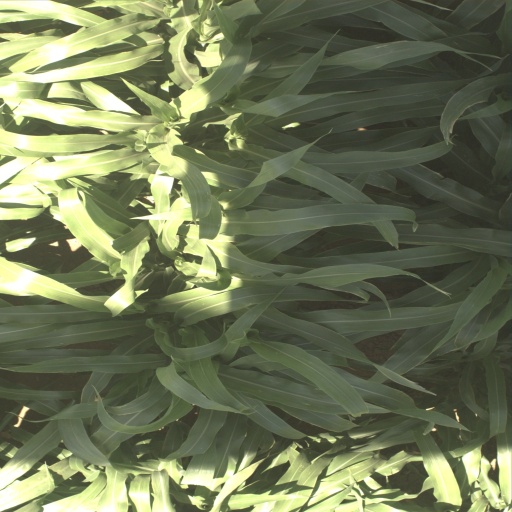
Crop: sorghum